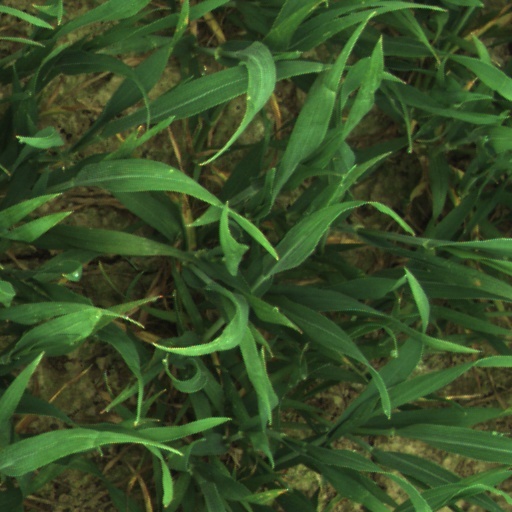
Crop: wheat